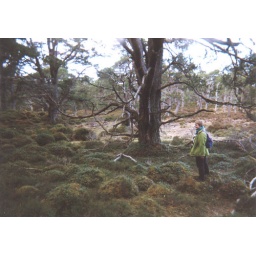
Friday, Loch Morlich. The forest floor is covered in soft green hummocky plants of different sorts.